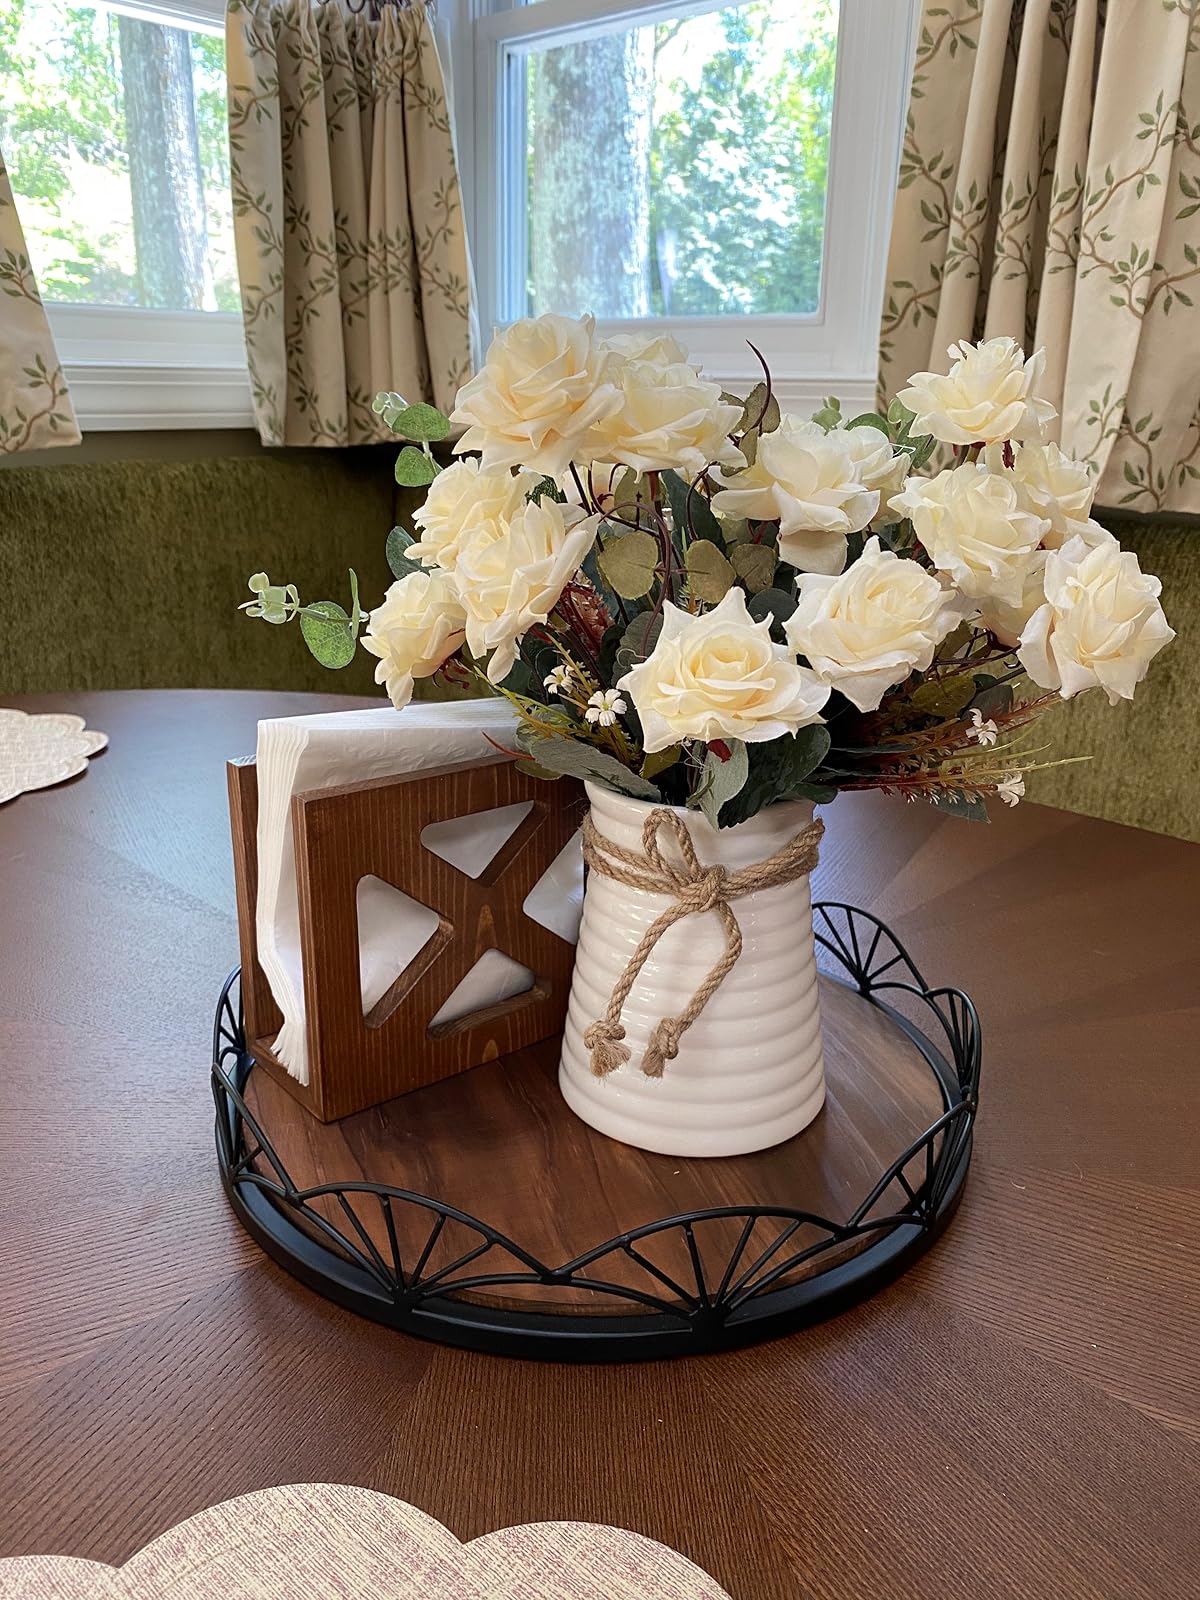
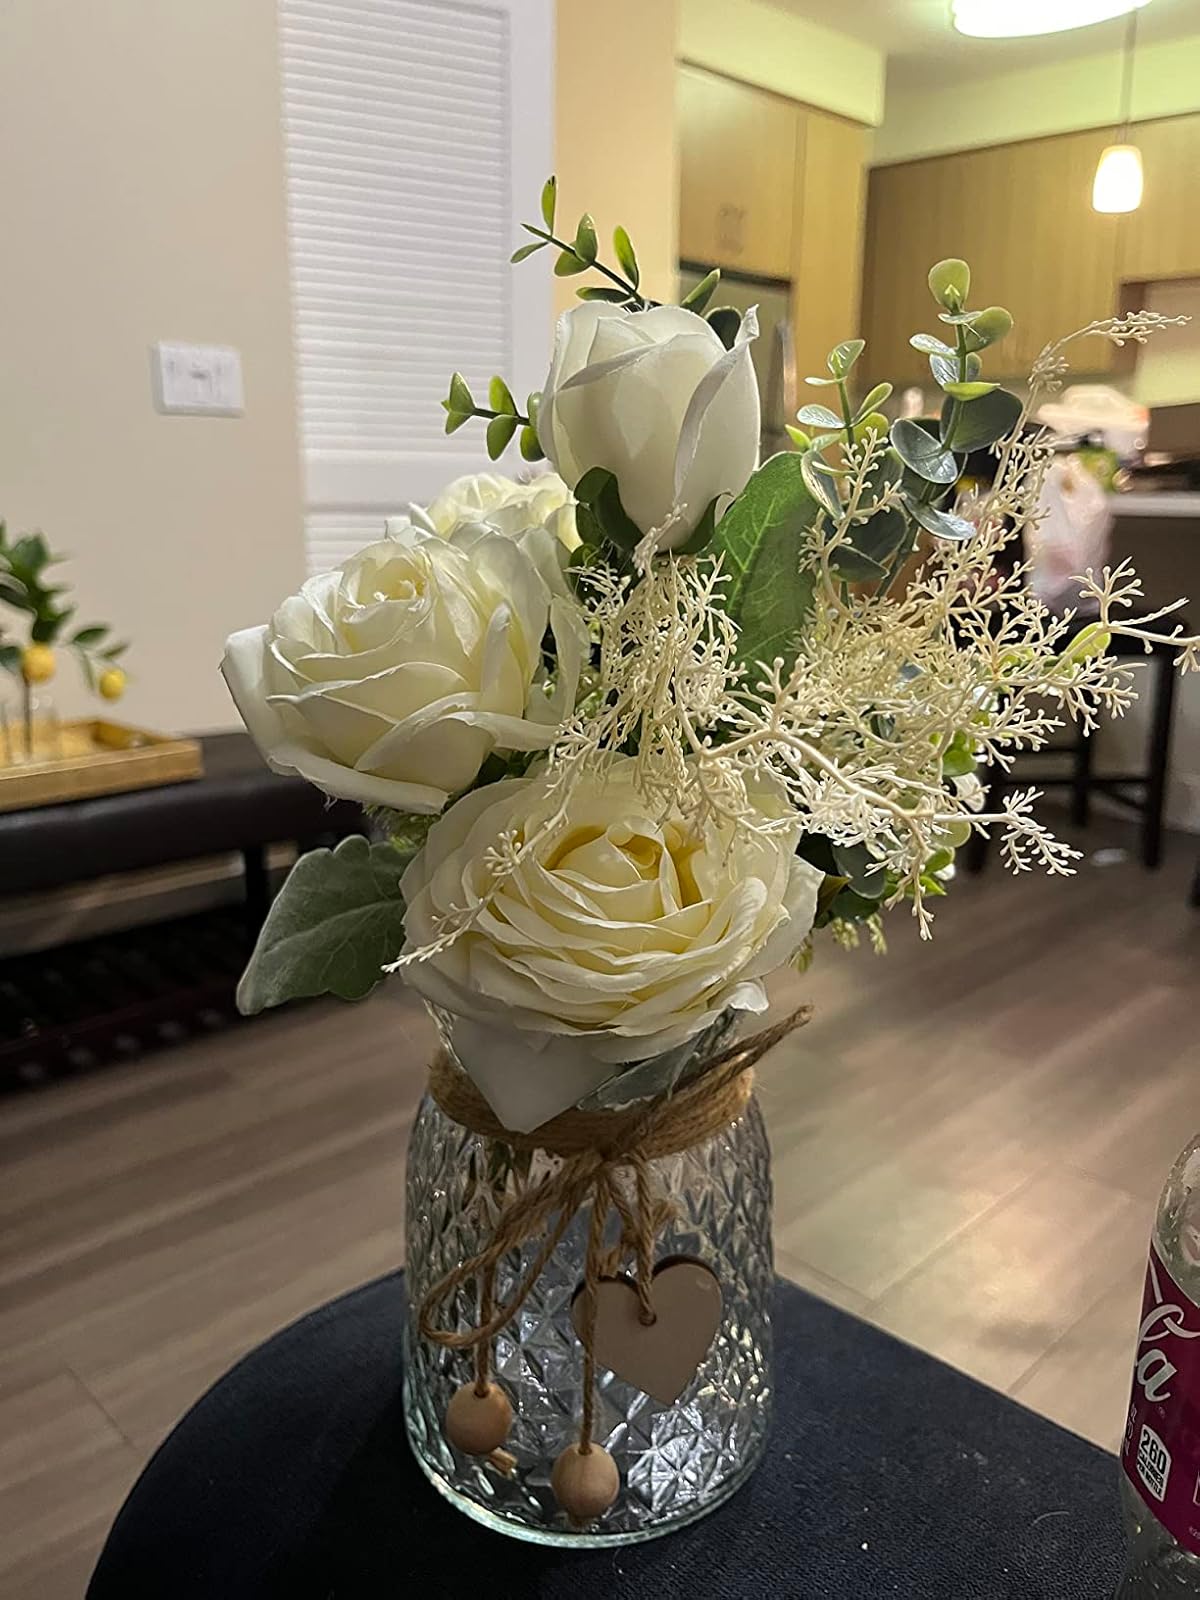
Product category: vase
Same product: no